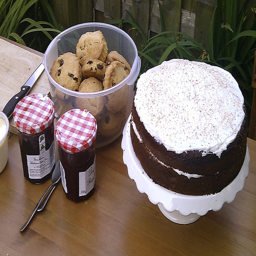
A group of food that is on a table.
A cake with tow layer smothered in white frosting.
A cake and bowl of cookies on the table with some jam.
Desserts and jams are arranged on the top of a counter.
An iced cake, two jars of jelly and a container of cookies.